Chippawa, Ontario

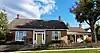
Laura Secord House, c. 1837, Chippawa - Niagara Falls-Ontario

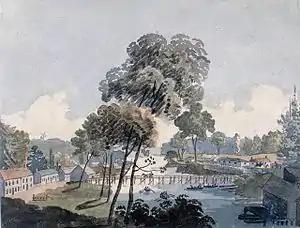
A copy of George Heriot's sketch of Kings Bridge in 1801

While the area has undoubtedly been populated by First Nations people for many thousands of years, very few details from times before European contact are known.